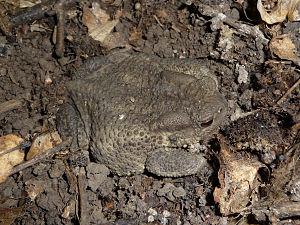
Crapaud commun (Bufo bufo) Ukraine. Exemple d'un bon camouflage naturel Latina: Bufo bufo